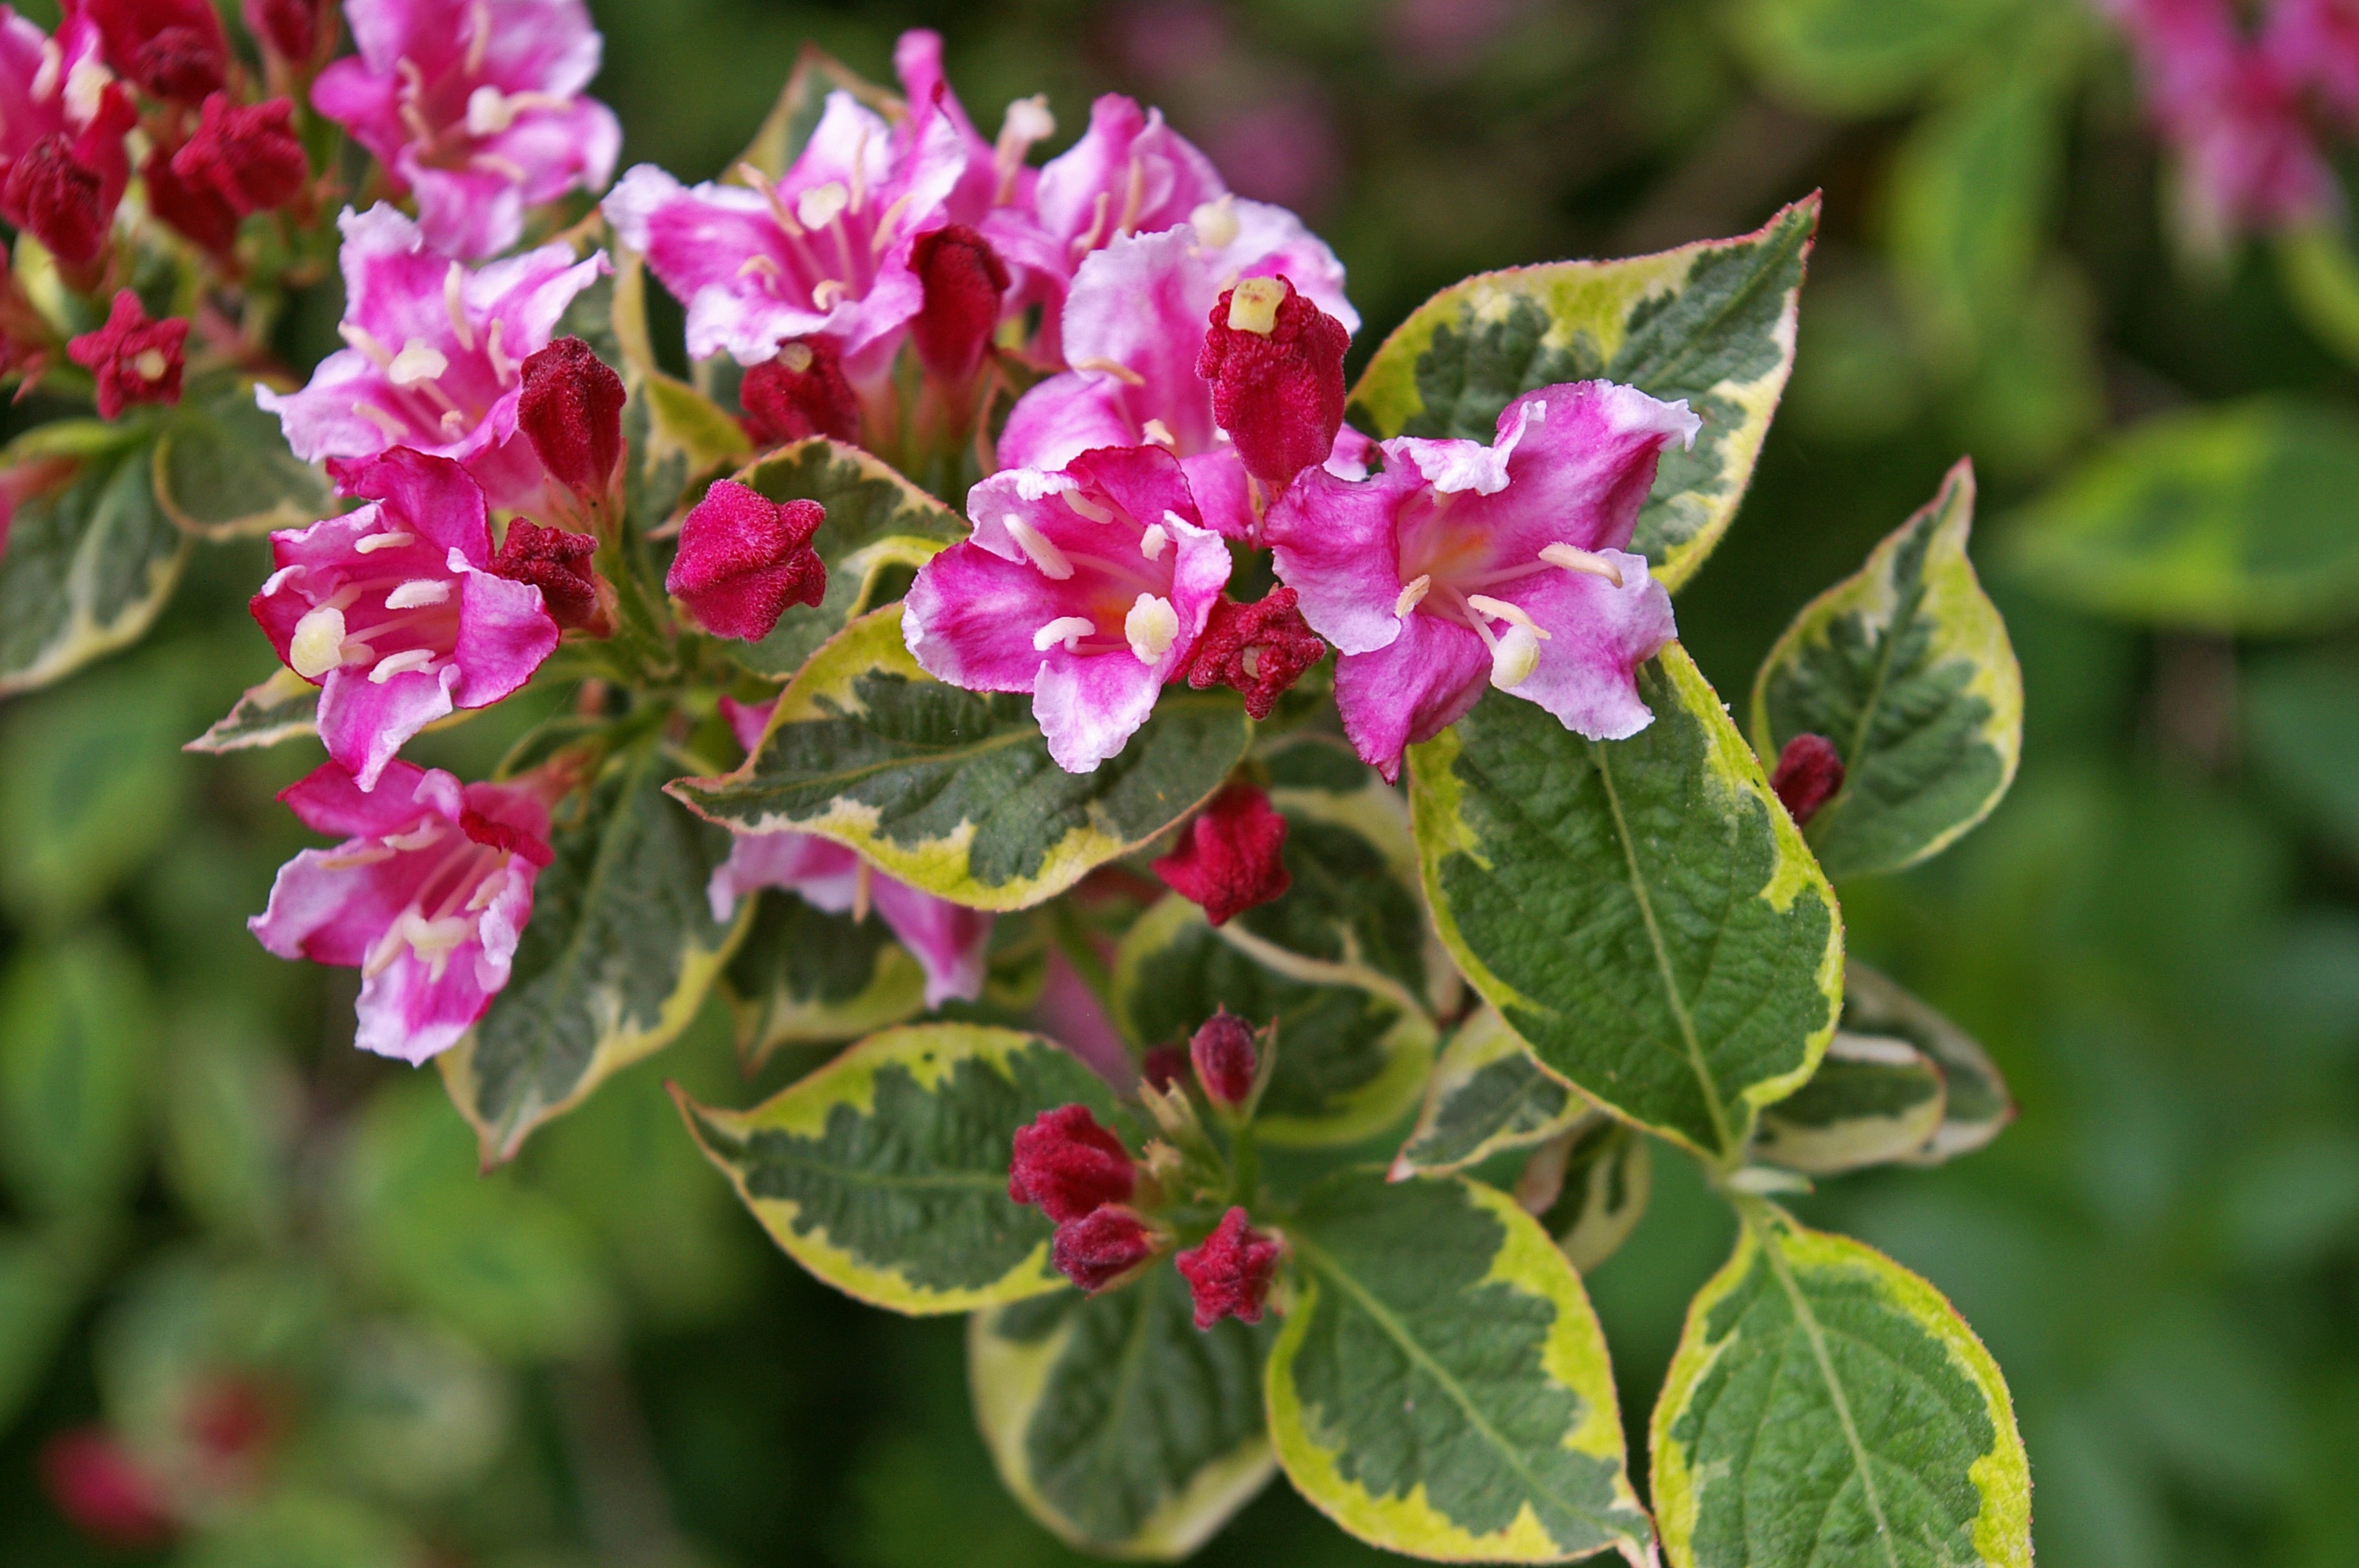
nature, branch, blossom, plant, leaf, flower, bloom, bush, pattern, spring, green, botany, garden, pink, flora, flower bed, leaves, shrub, bud, weigela, hedge, garden design, flowering plant, bi color, flowering shrub, leaf structure, flowering hedge, pink flowering, bicolor leaves, woody plant, land plant